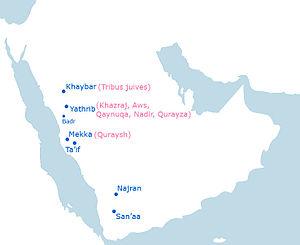
Carte des tribus musulmanes et juives de Yathrib
Les tribus musulmanes et juives de Yathrib sont la structure sociale au travers de laquelle s'organisent les forces politiques et religieuses, dans l'oasis de Médine, au début de l'Hégire. En s'appuyant sur les méthodes modernes de l'Histoire, cet article fait le point des connaissances sur le début de la carrière de Mahomet en tant que chef. L'histoire se démarque des textes religieux de l'islam en ce que, sans pour autant rejeter par principe les présentations classiques, celles-ci sont passées au crible de ces méthodes. Pour le contexte historique général, voir les articles Arabes et Histoire de l'expansion de l'islam. L'article est constitué du matériel publié par les auteurs, qui sont des historiens reconnus ou des traducteurs des textes historiques originaux. L'aspect religieux est hors sujet. Les historiens actuels reconnus, presque tous, ne suivent pas l'usage du français le plus courant et n'écrivent pas Mahomet. Maxime Rodinson nous dit que l'usage de Mahomet est fautif et il écrit : « On a essayé, sans trop de conviction, de redresser quelques usages fautifs du français. On a dit ainsi Mohammad et non Mahomet... ».